Warren Weir

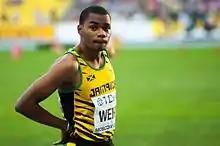
Warren Weir during the 2013 World Championships in Moscow

Warren Weir (born 31 October 1989) is a retired Jamaican sprinter who specialized in the 200 metres. He was the bronze medallist in the event at the 2012 London Olympics, helping Jamaica sweep the event. In 2013, at the Moscow World Championships, Warren Weir won the silver medal equalling his personal best. He finished behind Usain Bolt, who set a world leading time. His personal best is 19.79 seconds, set at the National Stadium in his home country Jamaica. He has since equalled his personal best in Moscow, in the World Championship final. He trained with the Glen Mills-coached Racers Track Club, alongside Usain Bolt and Yohan Blake.